List of Olympic champions in men's water polo

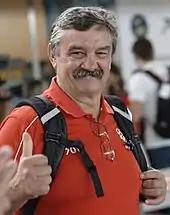
Ratko Rudić coached three men's national teams to four Olympic gold medals.

The following table is pre-sorted by number of Olympic gold medals (in descending order), year of winning the last Olympic gold medal (in ascending order), name of the coach (in ascending order), respectively. Last updated: 12 September 2021.